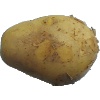
Label: Potato White 1